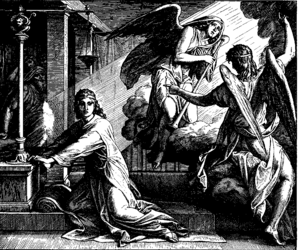
Gravure en bois pour «Die Bibel in Bildern», 1860."